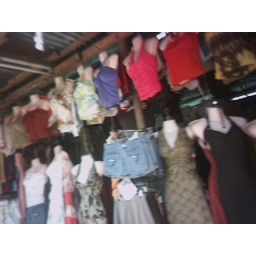
dress shop by the sidewalk